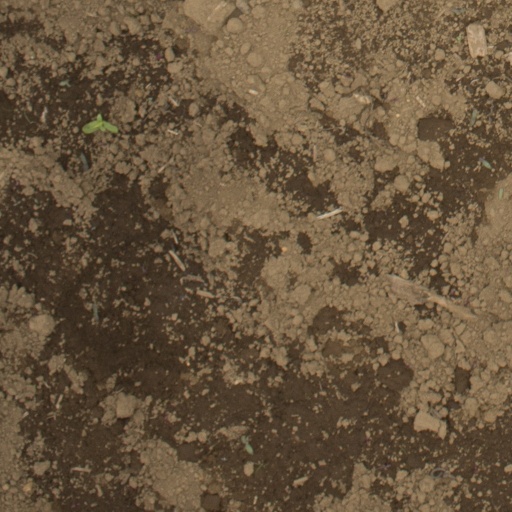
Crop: Jerusalem artichoke